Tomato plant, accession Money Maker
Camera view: tilt-top (135 deg); turntable rotation: 150 degrees
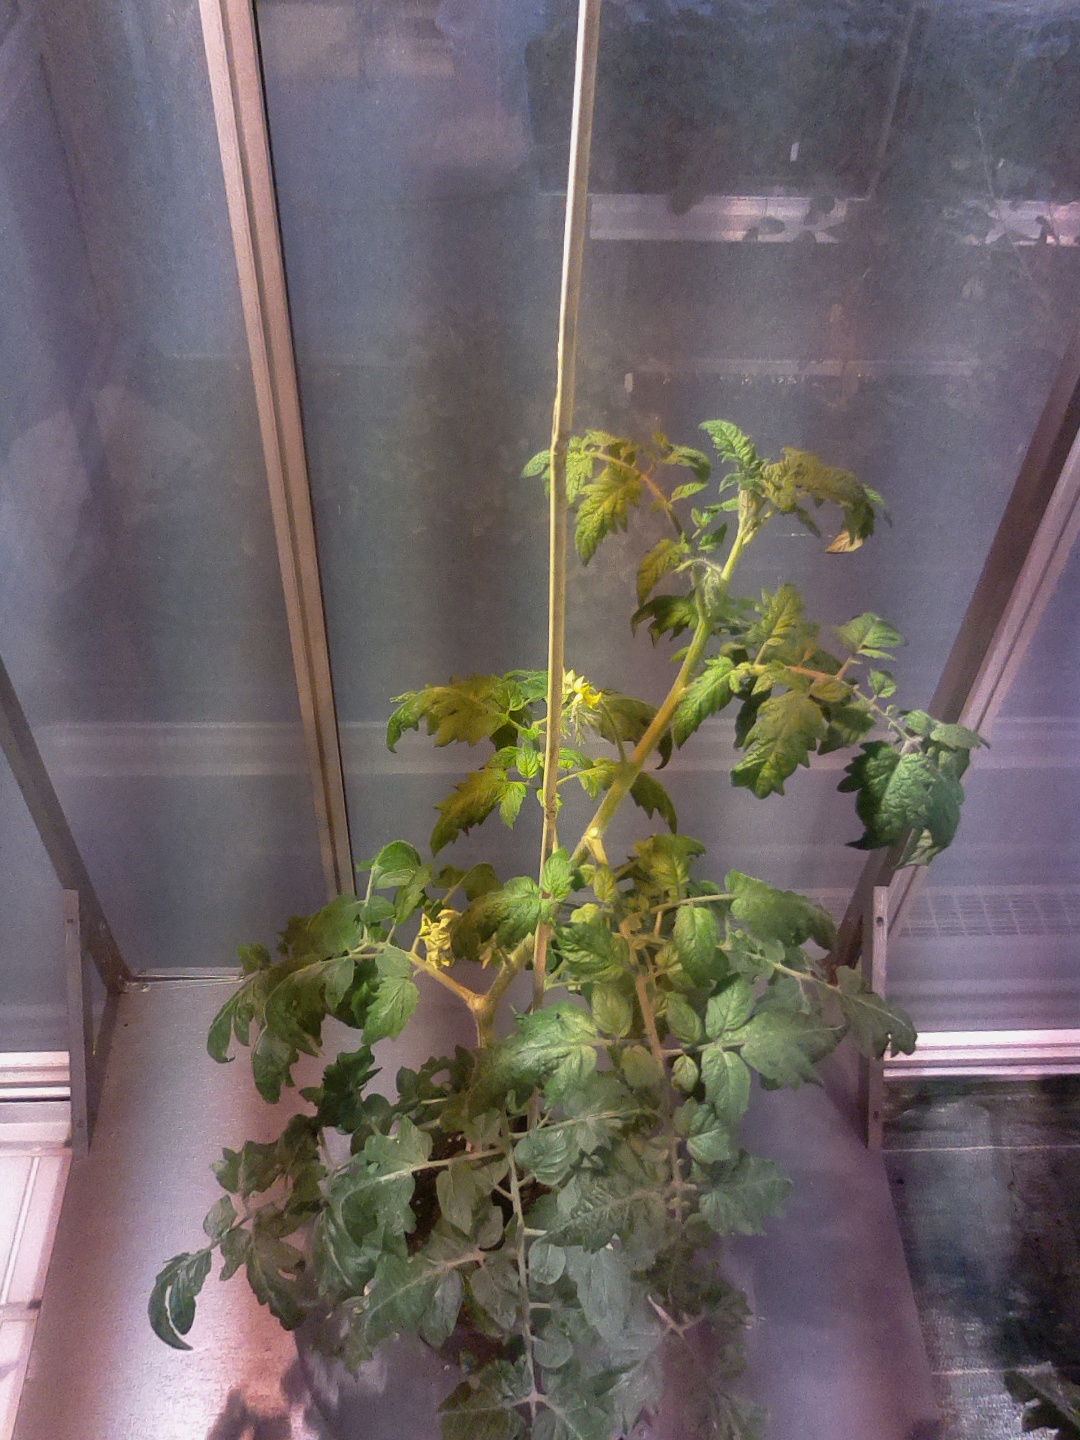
BBCH growth stage 66: Full flowering, 60%-70% of flowers open, more petals falling